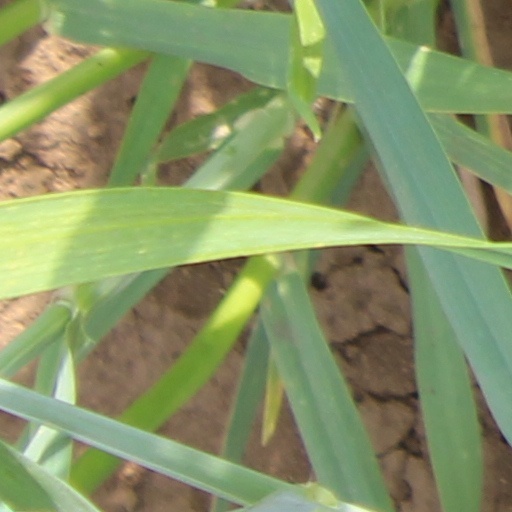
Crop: wheat